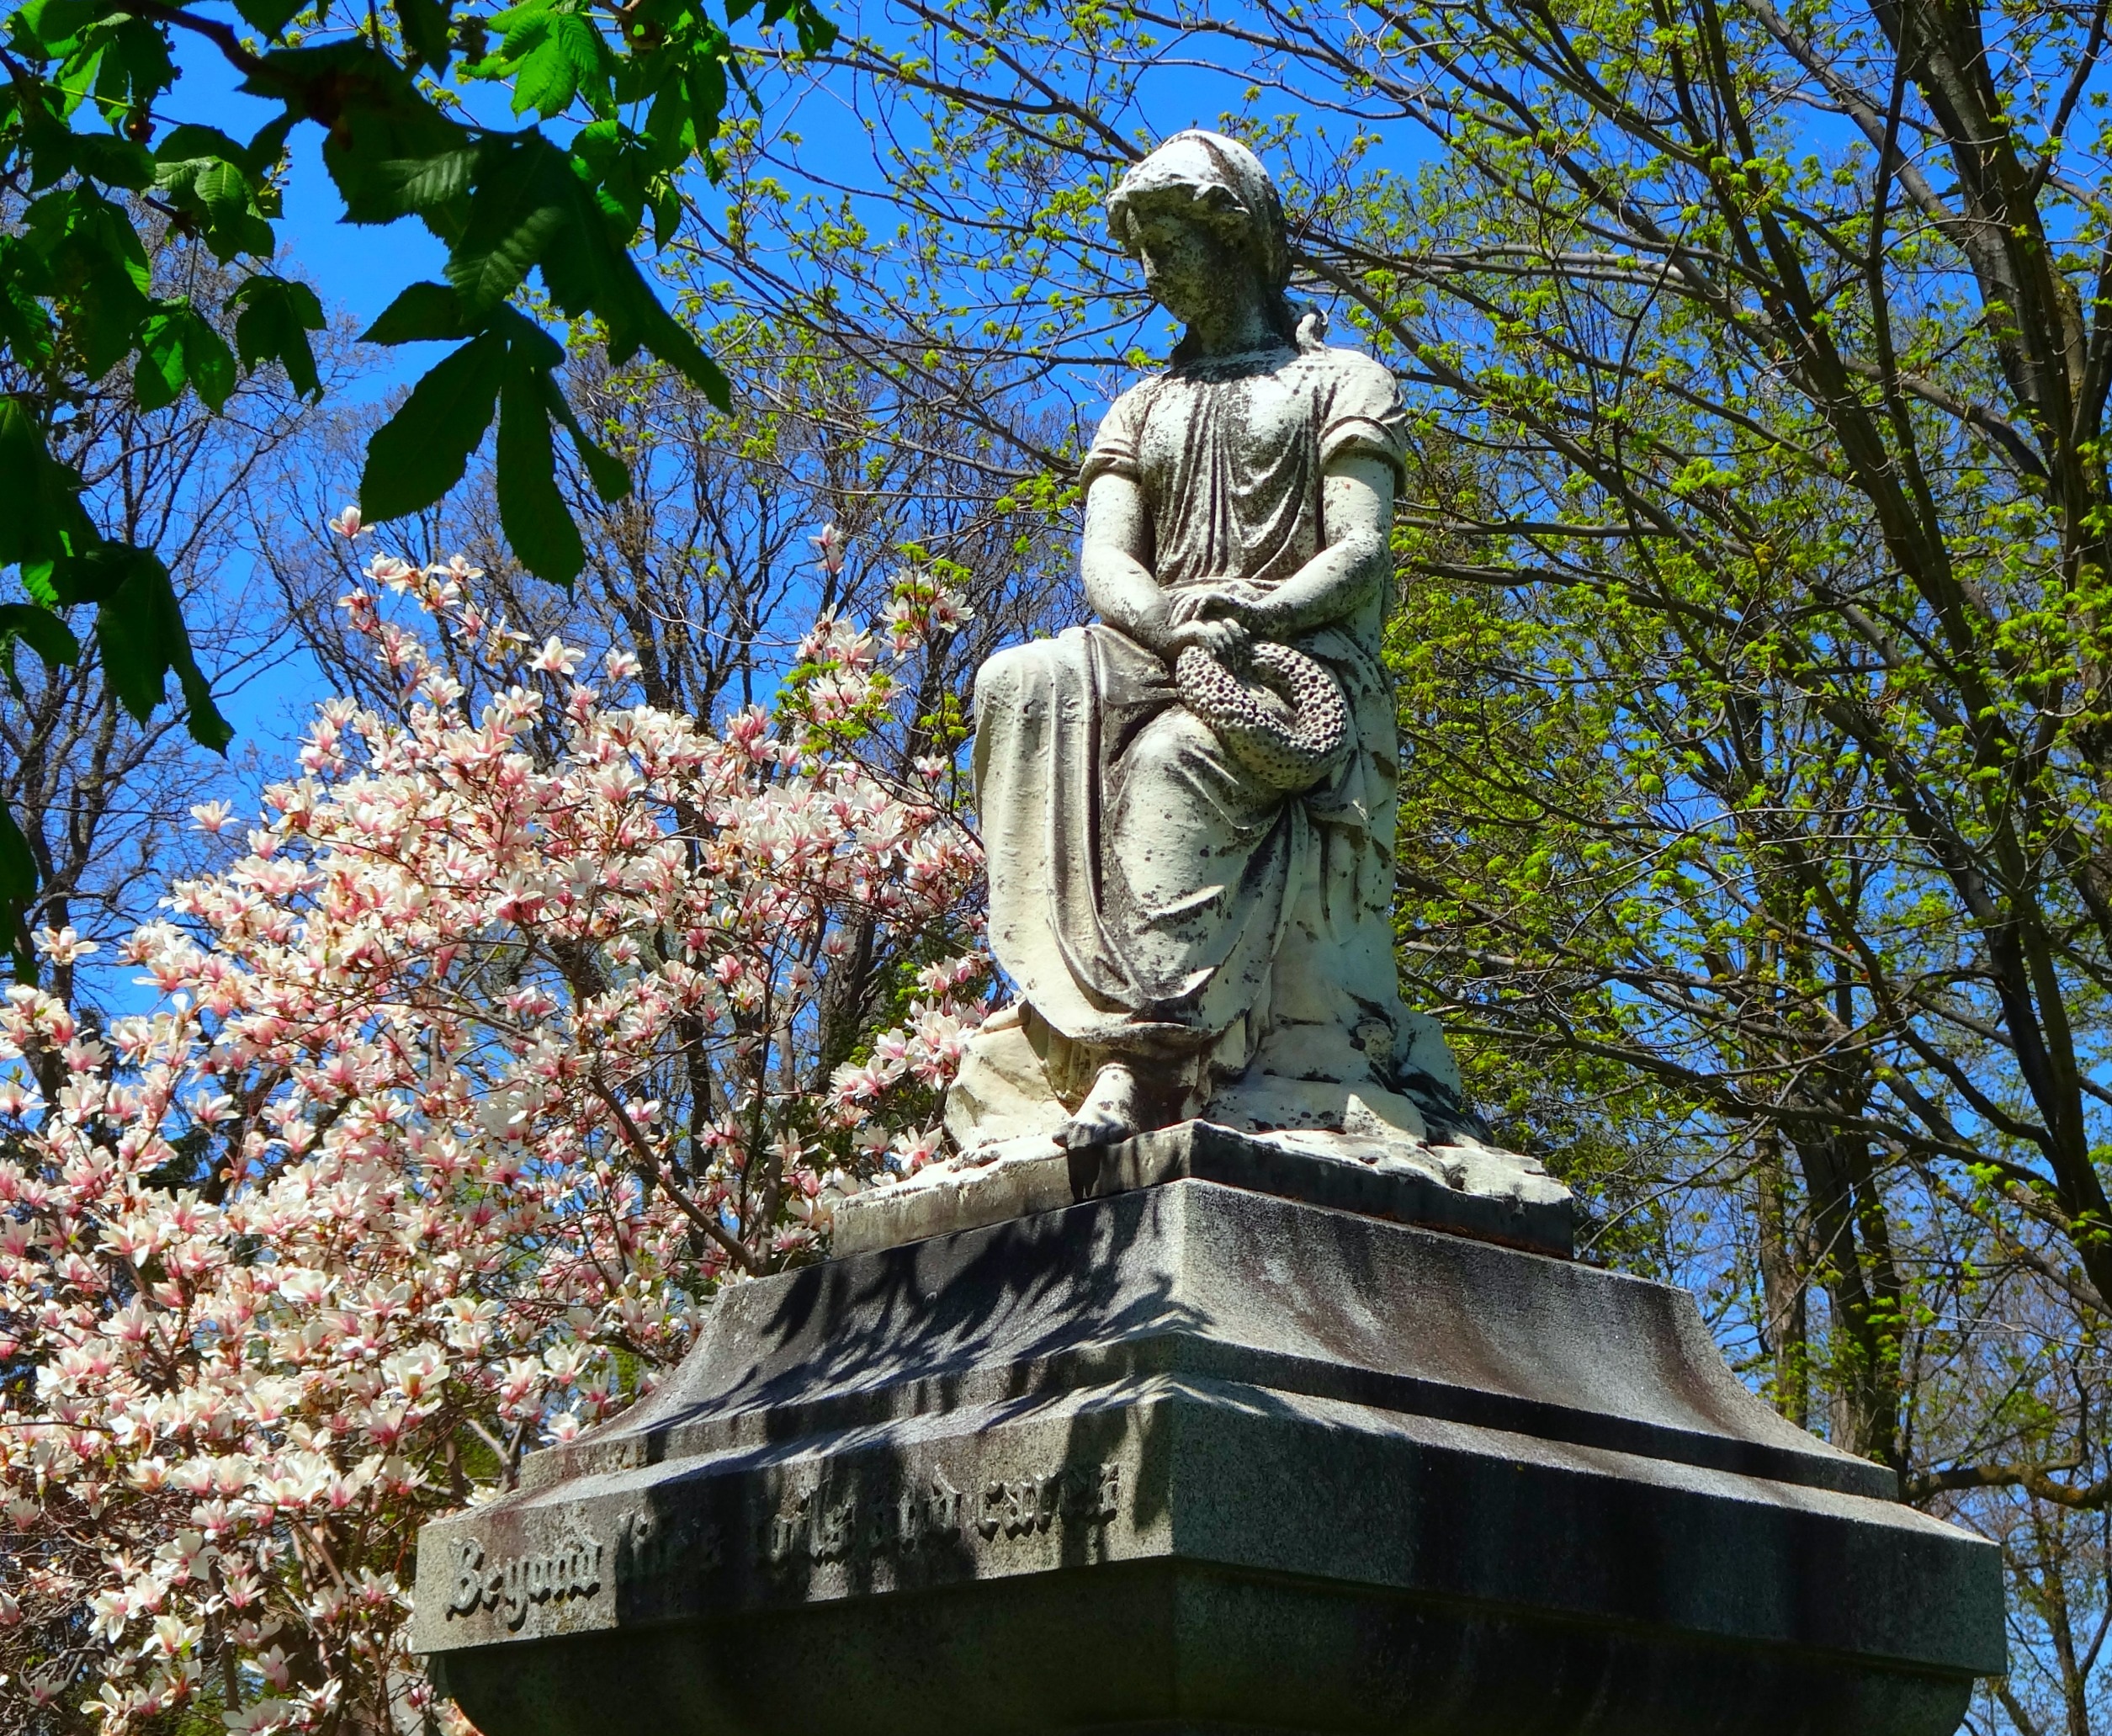
landscape, tree, nature, grass, branch, woman, flower, bloom, stone, monument, statue, park, cemetery, dead, tombstone, death, outdoors, sculpture, graveyard, art, gravestone, shrine, magnolia tree